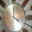
Label: clock